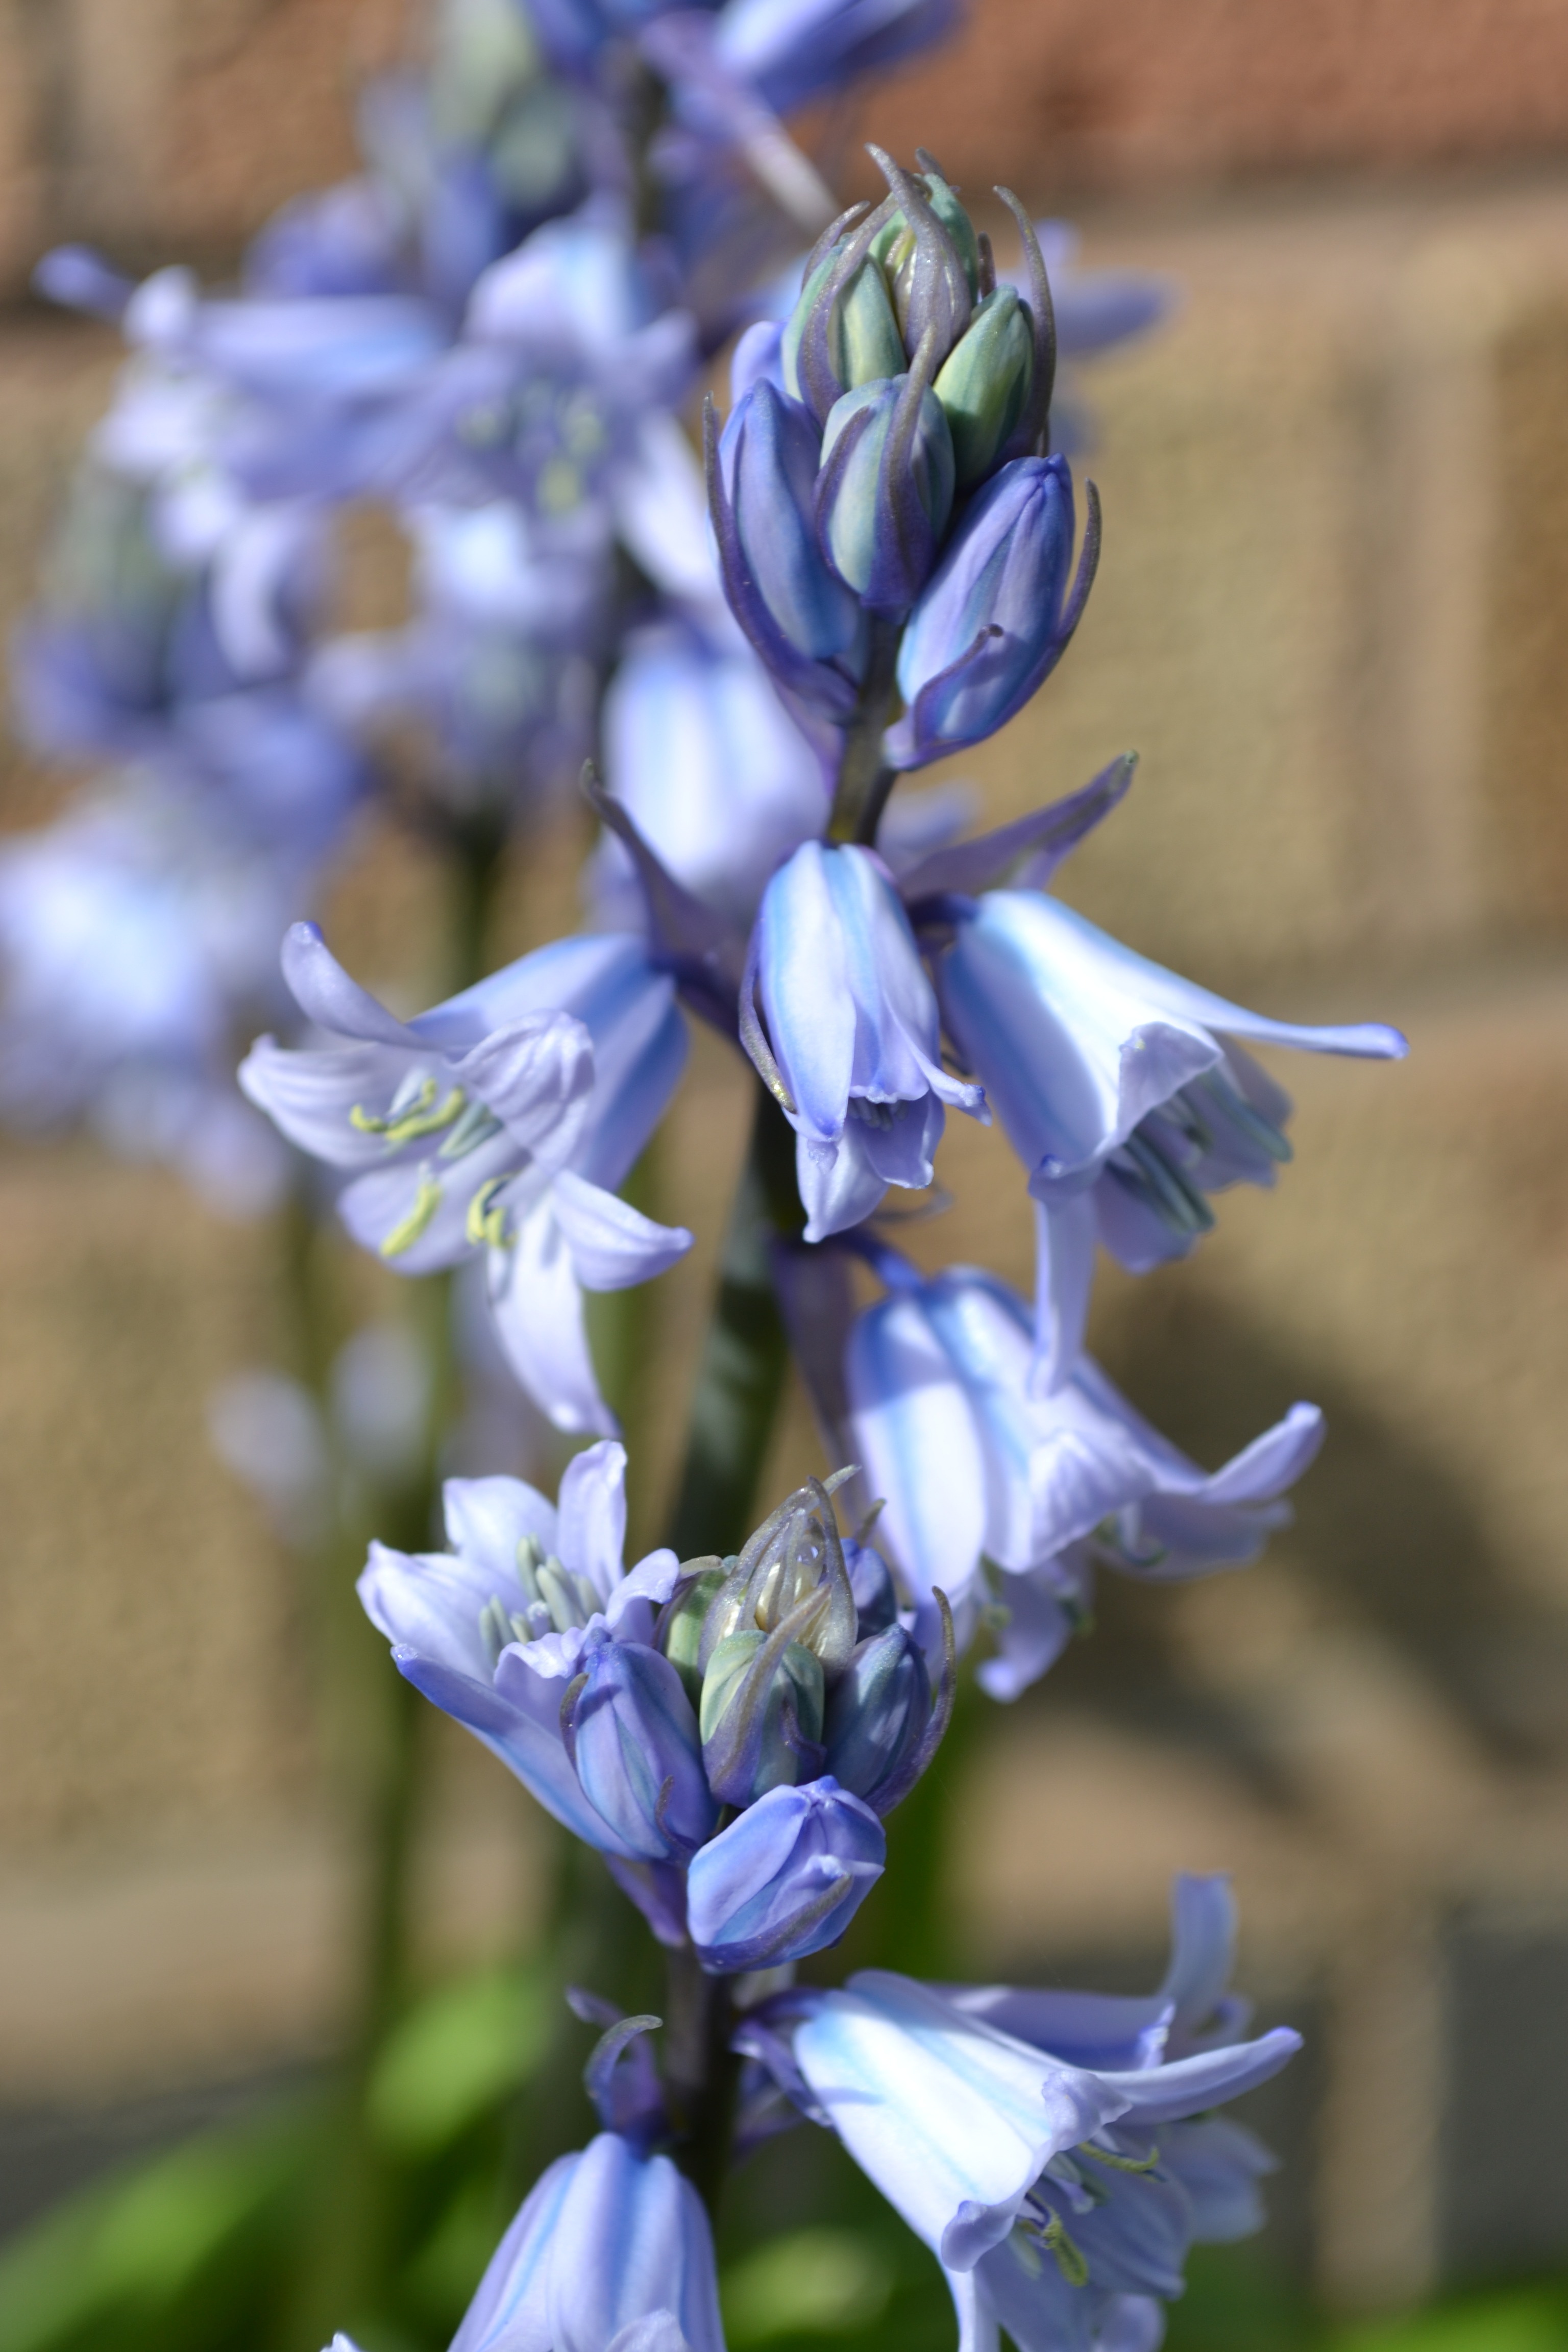
blossom, plant, flower, petal, herb, bulb, botany, blue, garden, flora, perennial, wildflower, flowers, bluebell, hyacinth, scilla, cultivated, macro photography, flowering plant, land plant